Lennart Wing

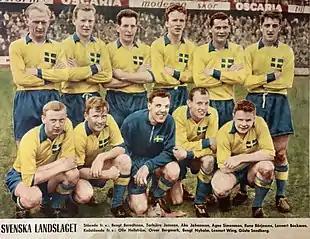
The Sweden men's national football team in 1961 with this players – from the left, standing: Bengt "Fölet" Berndtsson, Torbjörn Jonsson, Åke "Bajdoff" Johansson, Agne Simonsson, Rune Börjesson and Lennart Backman; crouched: Olle "Lappen" Hellström, Orvar Bergmark, Bengt "Zamora" Nyholm, Lennart Wing and Gösta "Knivsta" Sandberg.

Lennart Wing (born 7 August 1935) is a Swedish former footballer and manager who played as a wing half. He began his senior career with Örgryte IS before moving to play professionally in Scotland, joining Dundee United in 1965. He returned to Örgryte in 1967 and also played for Kungsbacka BI before retiring in 1970. He later managed Örgryte in 1976. He won 36 caps for Sweden between 1961 and 1965.